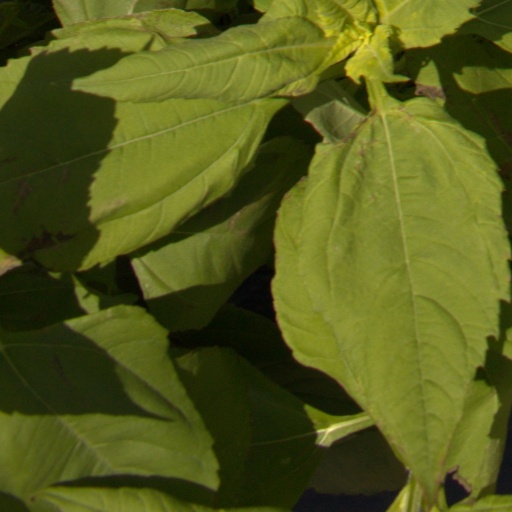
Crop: Jerusalem artichoke